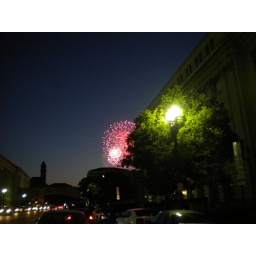
The show started before we got to the monument so we pulled over to the side of the road and enjoyed the show.